Institutions of the French Basque Country before 1789

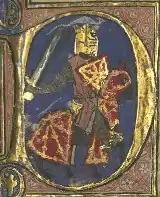
Theobald I of Navarre to whom Raymond-Guillaume IV paid tribute in 1234.

The Tarbelles, a proto-Basque Aquitanian people, occupied a territory in the 1st century BC that stretches from the south of the Landes to the present-day French Basque Country, from Chalosse to the valleys of the Adour, and from the rivers of Pau and Oloron. This "civitas", established by Augustus between 16 and 13 BC, was divided into "pagi", territorial and legal districts, each with a capital. The Suburates, settled in the Saison valley of present-day Soule, seem to have occupied one of these districts, and Hasparren and Bayonne were probably the capitals of such districts.